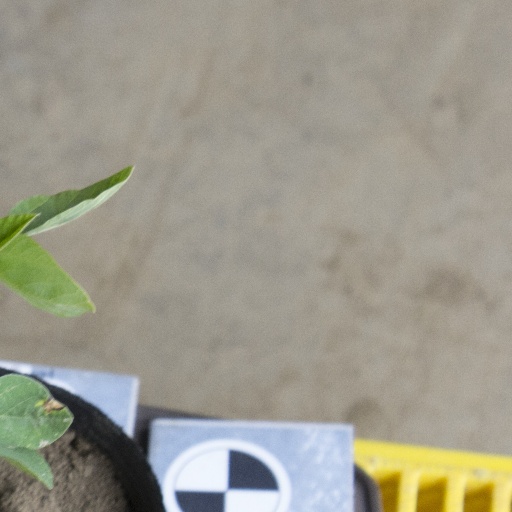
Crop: soybean